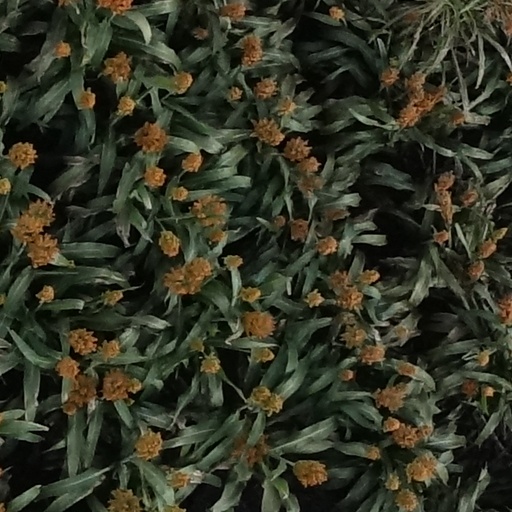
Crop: sorghum